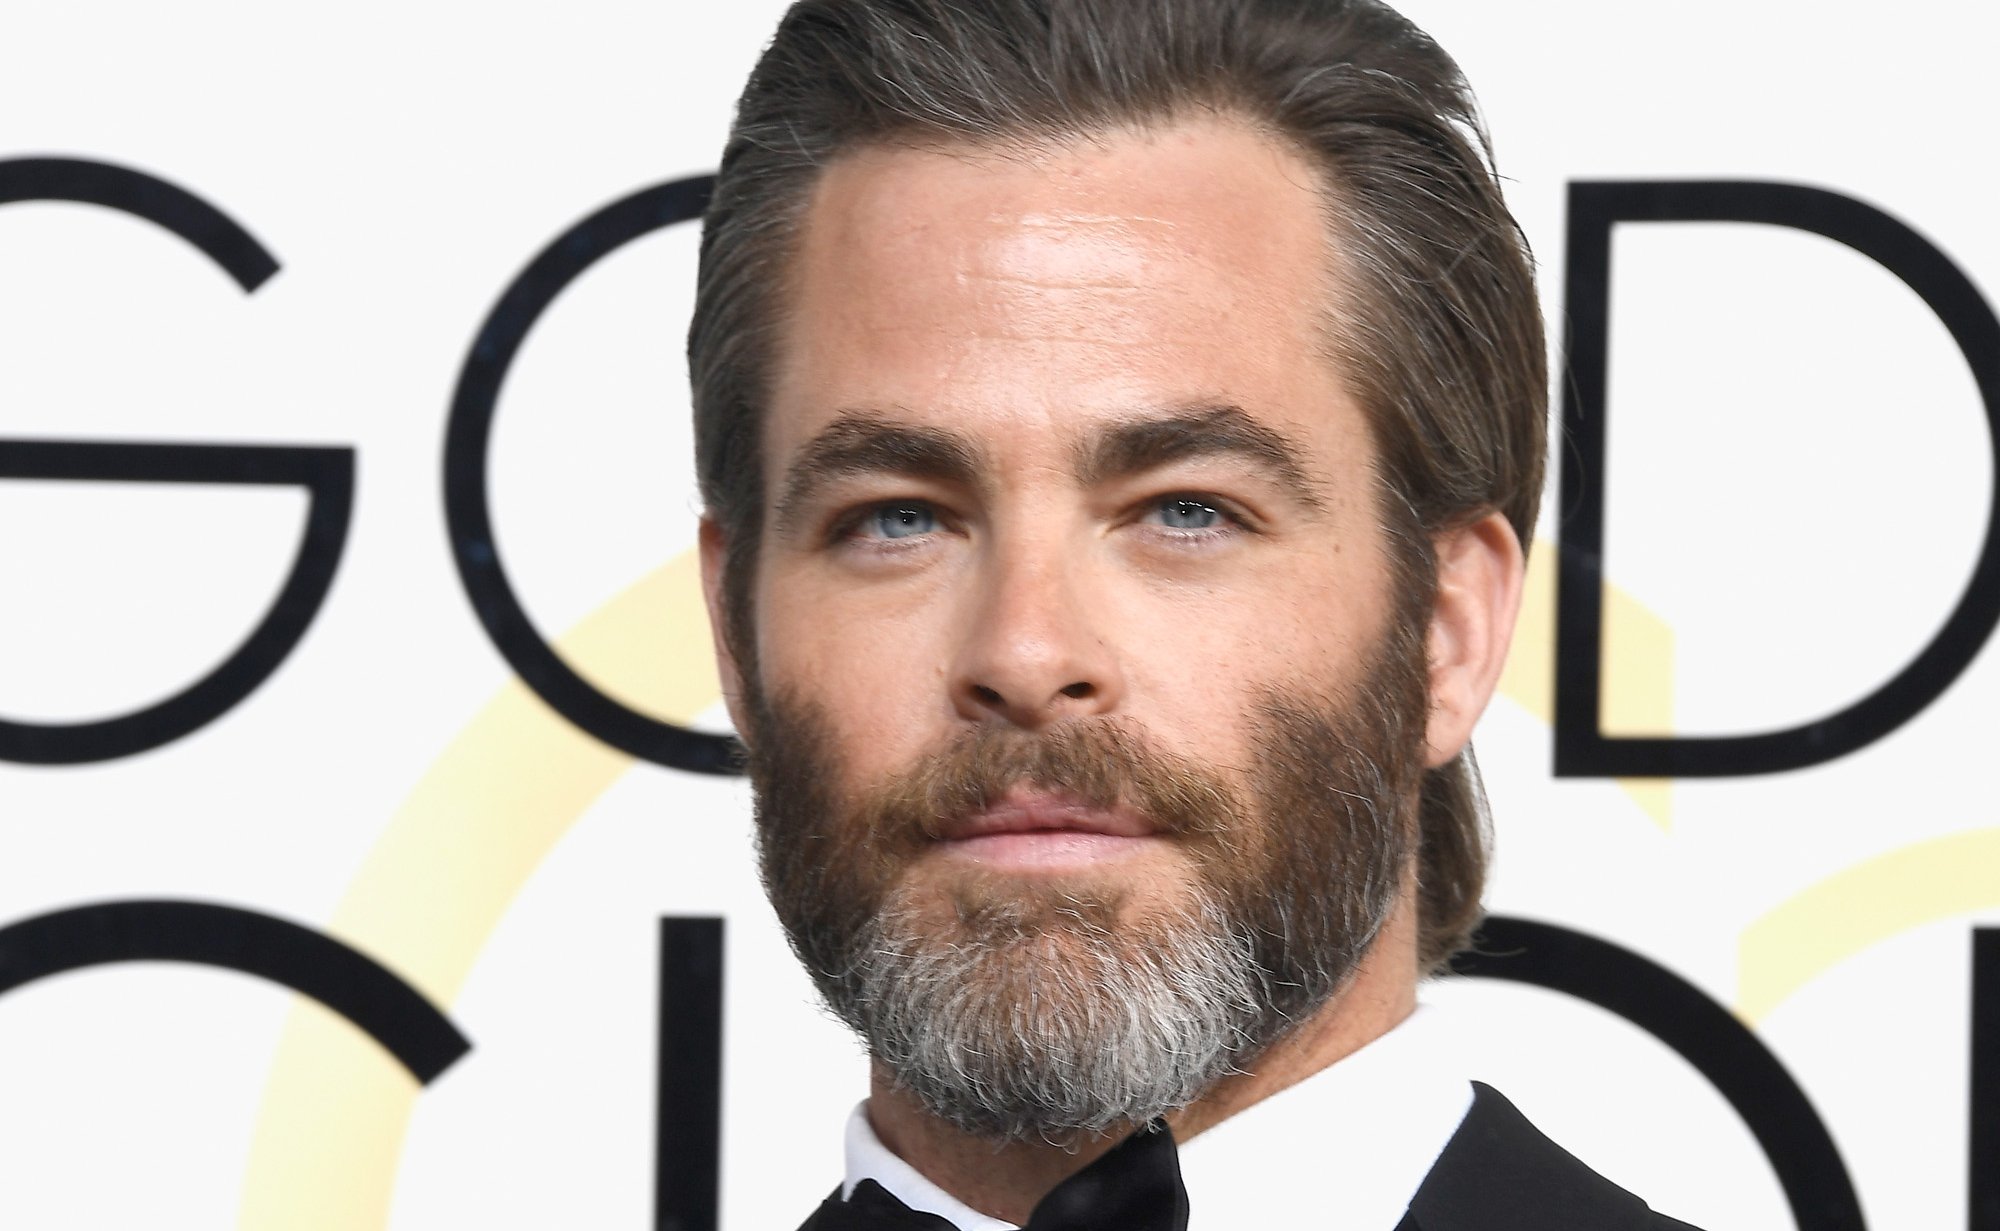
Gender: men